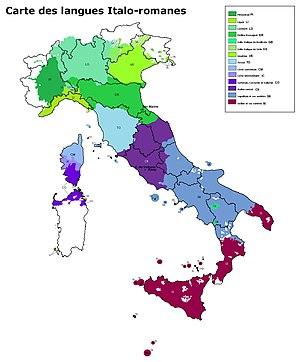
Carte des langues langues Italo-romanes
Les langues italo-romanes constituent un sous-ensemble des langues romanes, dont le représentant le plus connu est l'italien littéraire, mais qui comporte un grand nombre de dialectes. On distingue en son sein deux groupes clairement différenciés, séparés par un grand faisceau d'isoglosses, la ligne Massa-Senigallia, qui correspond à la coupure des langues romanes en deux grands groupes: la Romania occidentale et la Romania orientale. De ce fait, on sépare généralement le nord-italien de l'italo-roman au sens strict, inclus dans l'italo-dalmate.
On nomme langues romanes les langues issues du latin vulgaire, c'est-à-dire la forme de latin vernaculaire utilisée pour la communication de tous les jours.